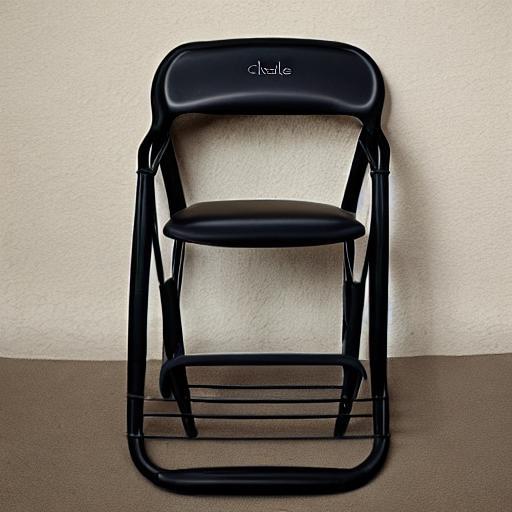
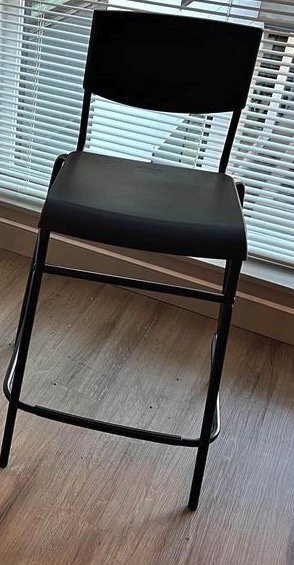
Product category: stool
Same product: no